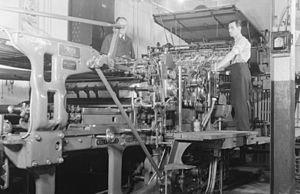
Nous voyons un appareil typographique de marque Miehle manoeuvré par deux ouvriers debout sur une plate-forme dans les locaux du journal La Samedi, situé au 975, rue de Bullion à Montréal.
L'imprimerie est un ensemble de techniques permettant la reproduction en grande quantité, sur support matériel, d'écrits et d'illustrations, cela afin d'en permettre une distribution de masse. Généralement, on utilise des supports plans et la matière la plus utilisée est le papier ou le textile.
Une presse rotative est une machine qui permet d'imprimer sur des bobines de papier mais également sur des films plastiques ou autres. Une presse à imprimer a un certain débit de papier, la vitesse charnière entre imprimante et presse se situe autour de 10 m/min. Une presse qui imprime directement des feuilles est appelée une machine feuille.
L'offset est un procédé d'impression qui est en fait une amélioration de son ancêtre, la lithographie, par le remplacement de la pierre lithographique par une plaque cintrable, adaptée à un cylindre, et l'ajout d'un blanchet autour d'un cylindre porte-blanchet, entre le cylindre porte-plaque et le papier.
Le terme rotative, désigne en imprimerie, une presse typographique ou offset servant à imprimer en continu, en noir ou en couleur, généralement un rouleau de papier appelé bobine. L'intérêt du procédé réside dans sa capacité à réaliser une impression de masse. Le terme apparaît au milieu du XIXᵉ siècle, au moment de l'âge d'or de la presse écrite.